Detrola Radio & Television Corporation

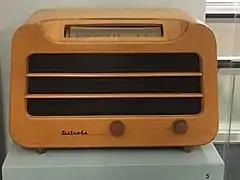
Detrola Model 579 (1946) radio, made of plywood

In 1941, Detrola became a supplier of war supplies, most notably land mine detectors, aircraft radios, and electrical panels for ships. Ross sold out his interests in the company to the International Machine Tool Company, which was a conglomerate led by C. Russell Feldmann. After World War II, Detrola resumed civilian production but decided not to branch off into the television set market. However, production costs became high and there were serious union issues. The company struggled to keep up with larger manufacturers. The company sold off its thriving auto radio manufacturing business to Motorola in the summer of 1948, then stopped all manufacturing later in 1948.